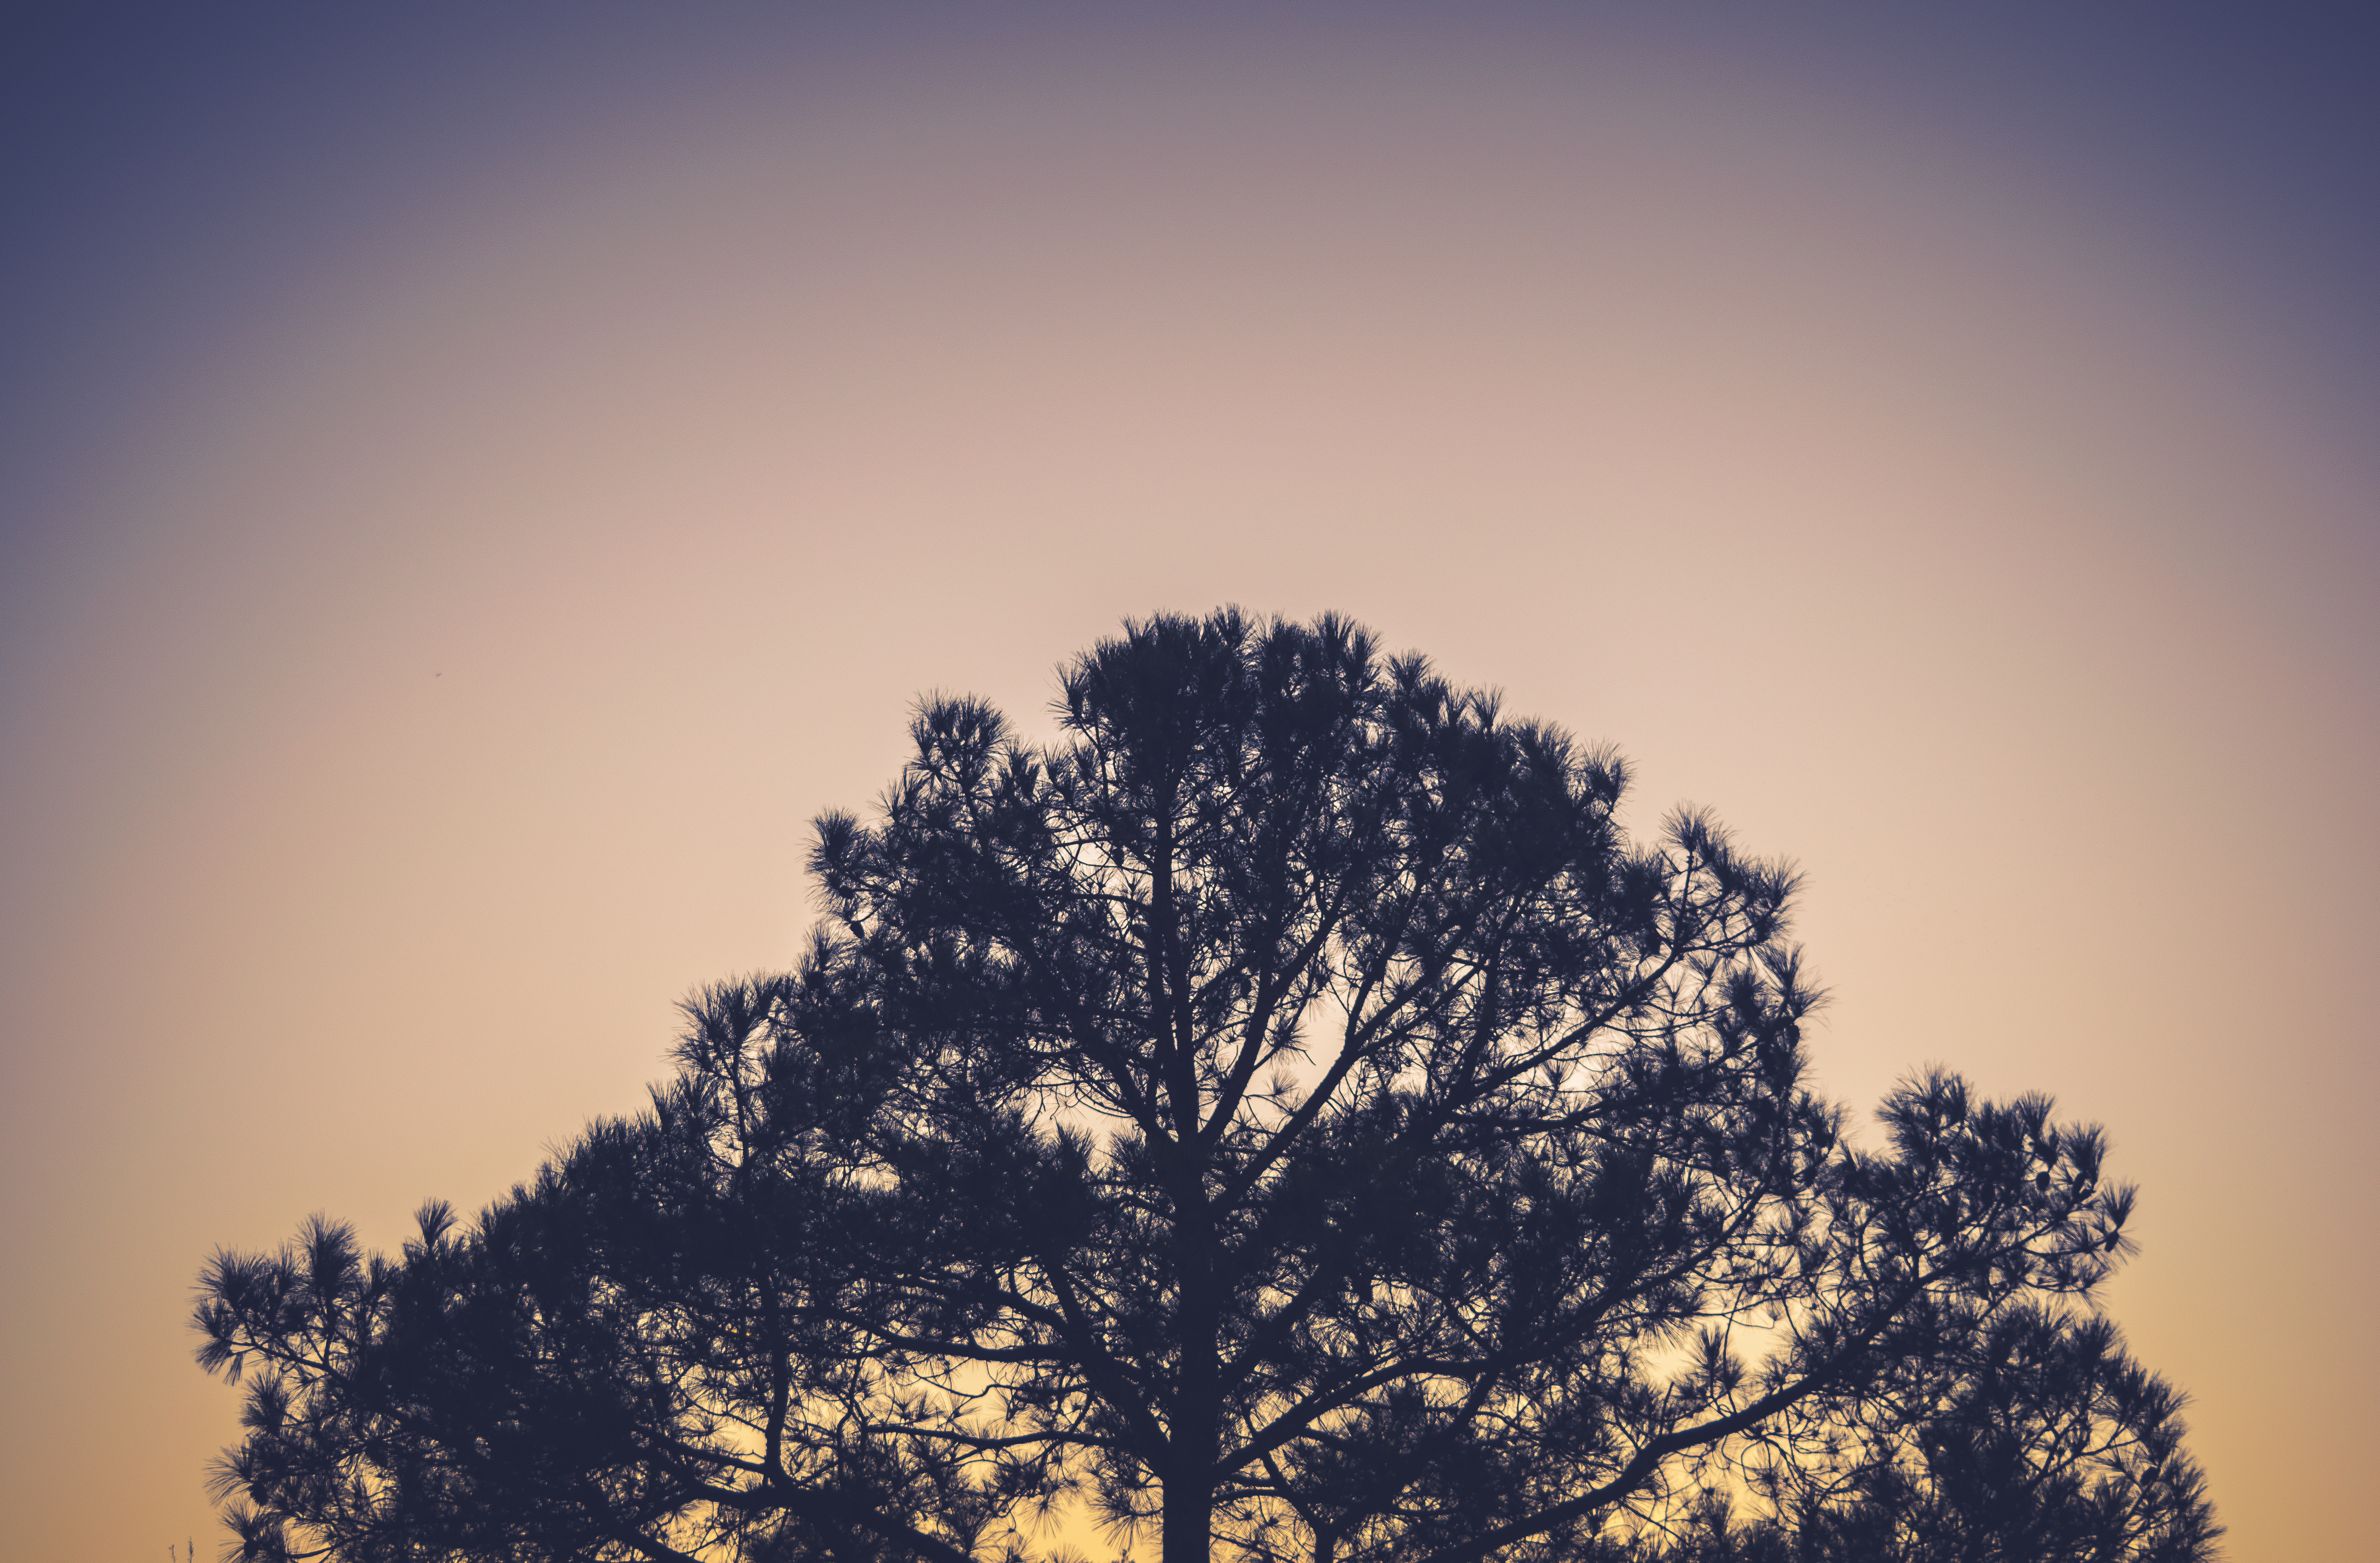
tree, nature, horizon, branch, silhouette, light, cloud, plant, sky, sun, sunrise, sunset, sunlight, morning, dawn, atmosphere, dusk, evening, reflection, darkness, meteorological phenomenon, atmospheric phenomenon, atmosphere of earth, woody plant